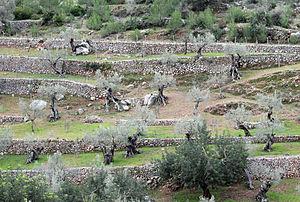
Artà, en catalan et officiellement, est une commune d'Espagne de l'île de Majorque dans la communauté autonome des Îles Baléares. C'est une des cinq comarques du Llevant. La commune comprend six localités : Artà, localité principale et siège de mairie, Colònia de Sant Pere, Betlem, Montferrutx, S'Estanyol et Sant Pere.